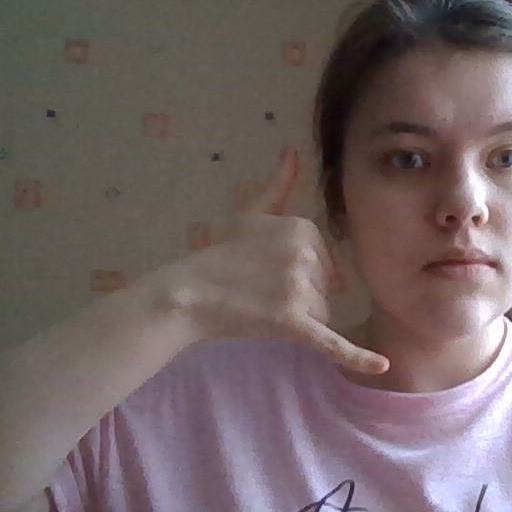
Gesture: call